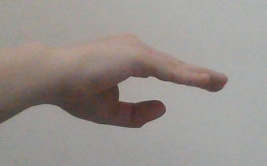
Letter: jeem